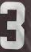
Number: 3